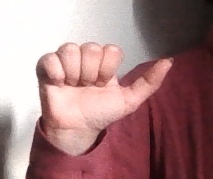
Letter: dhad